Jean-Baptiste Salpointe

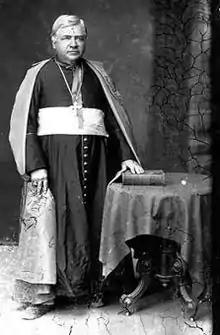

Jean-Baptiste Salpointe (February 22, 1825 – July 15, 1898) was a French-born prelate who serve as archbishop of the Archdiocese of Santa Fe in New Mexico in the United States from 1885 to 1894.